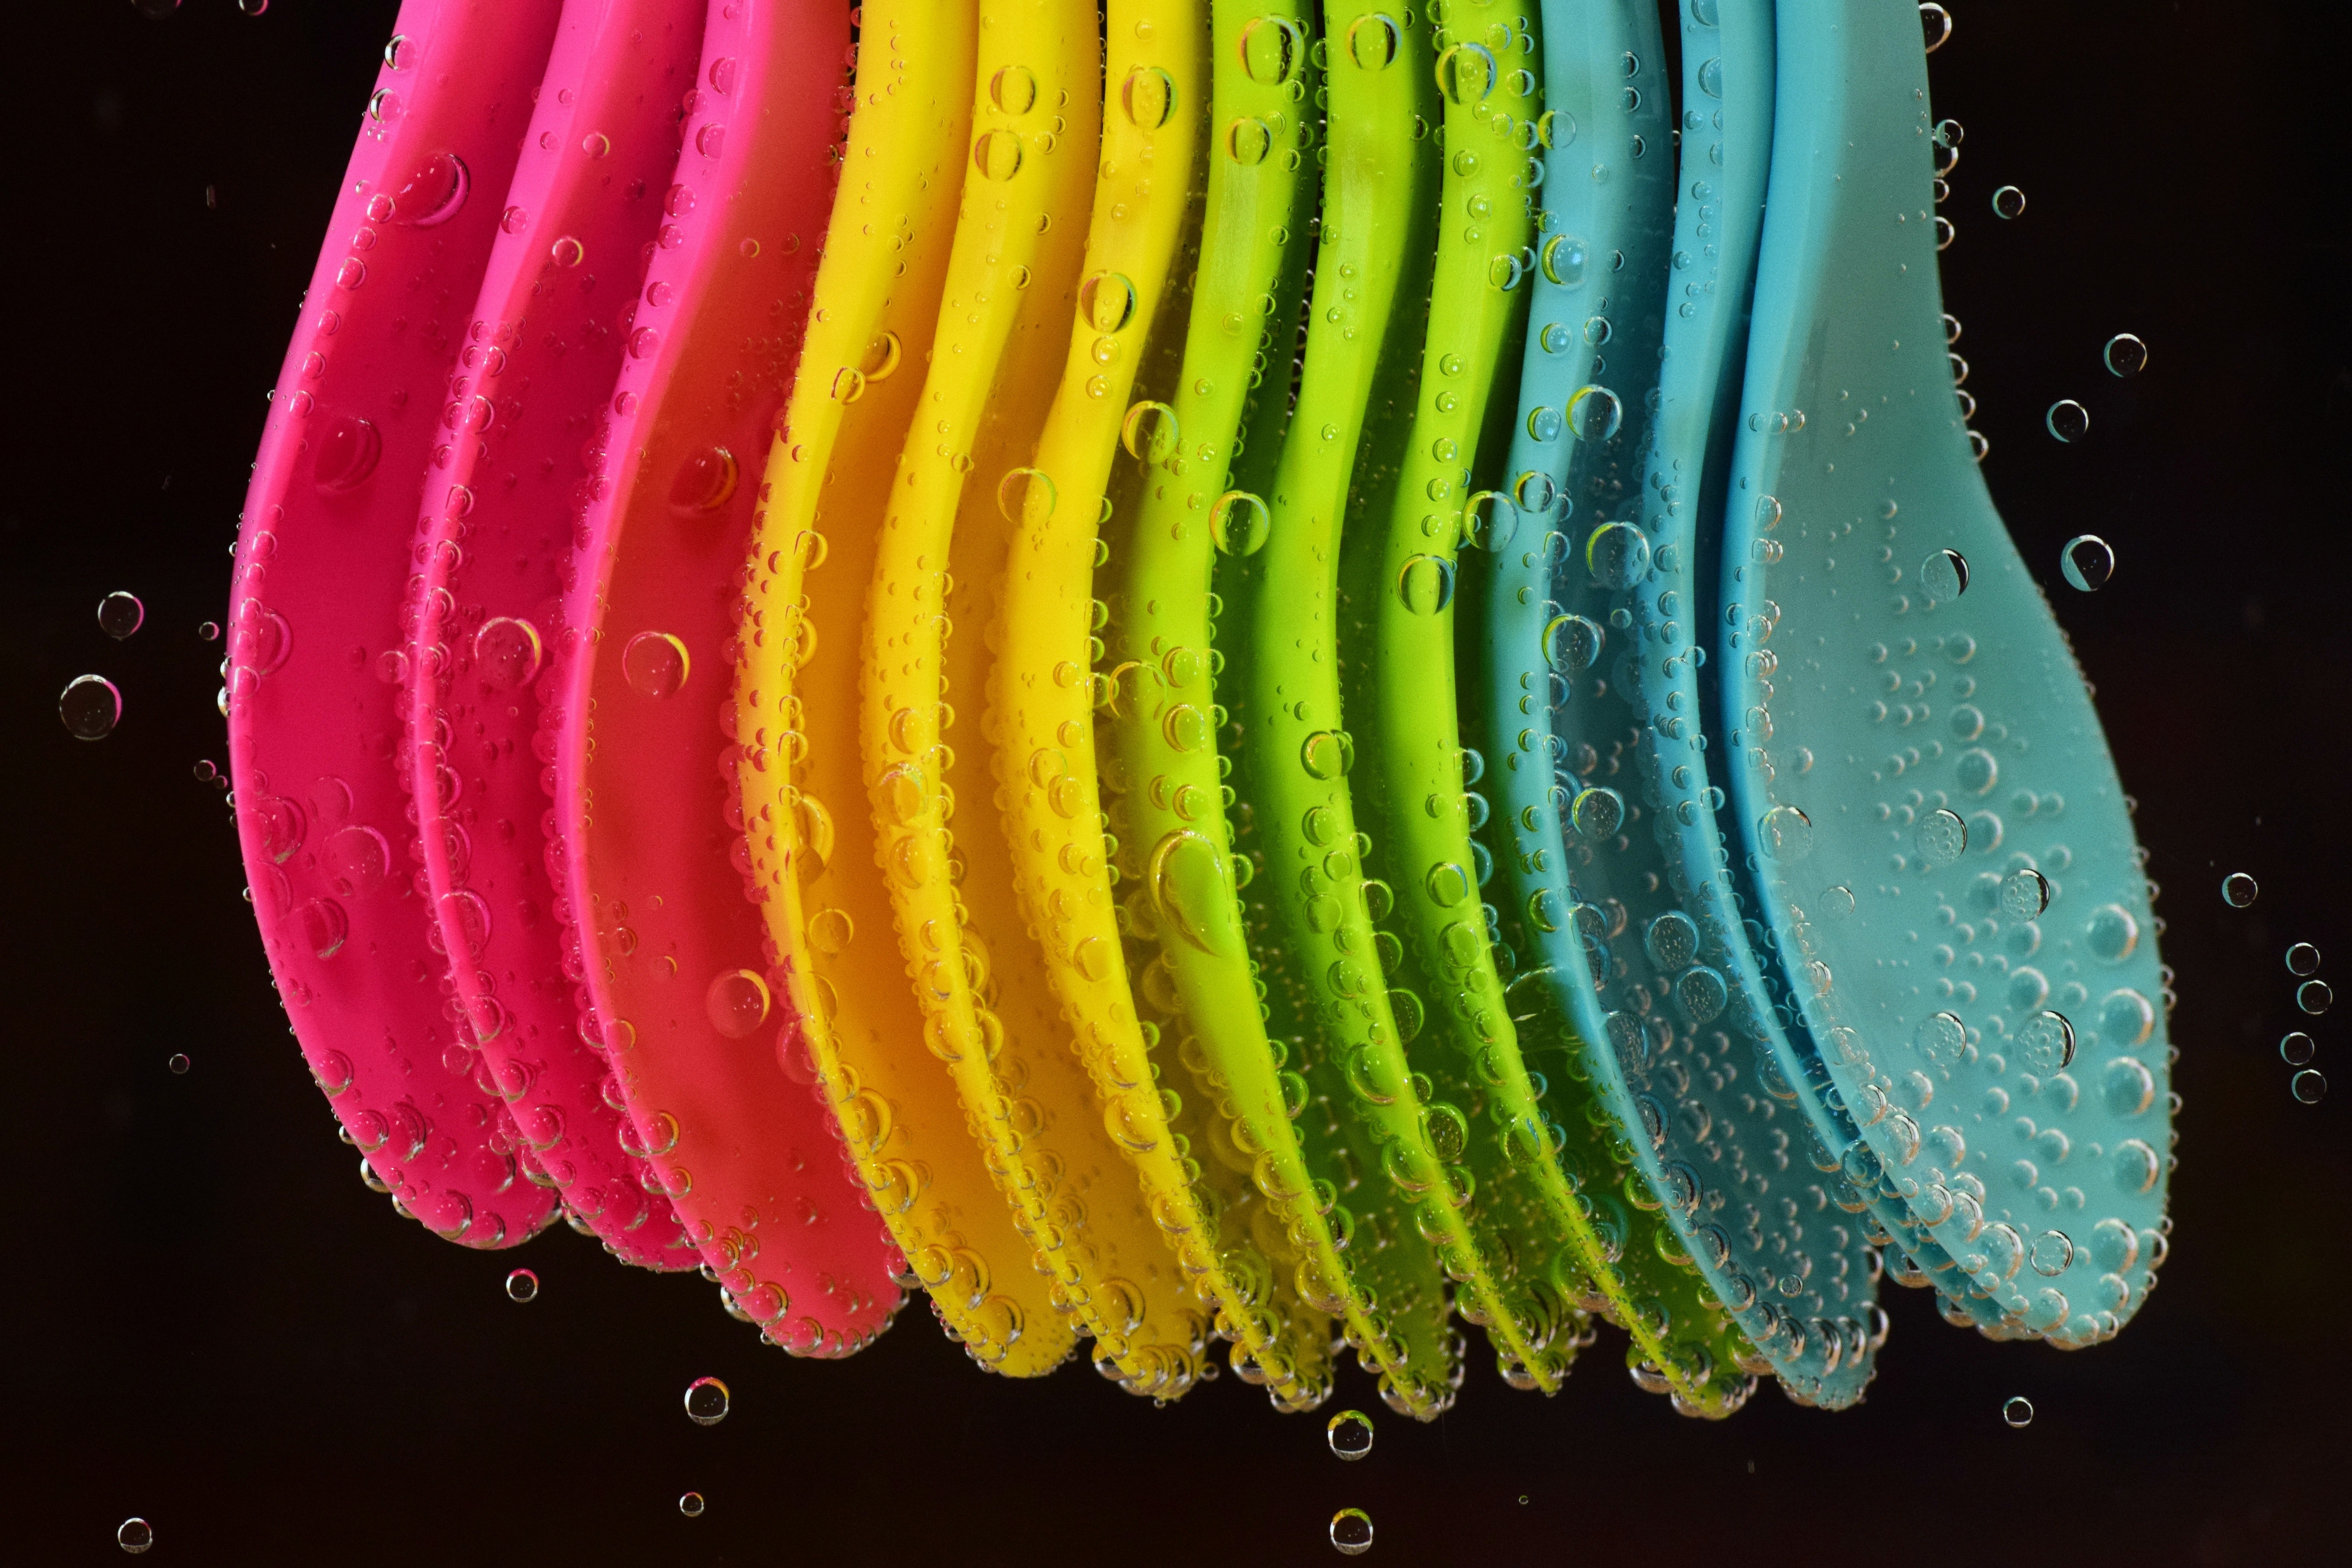
yellow, Colorfulness, water, plant